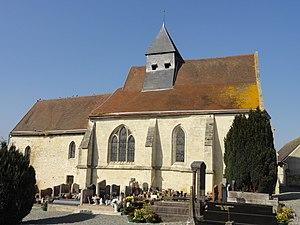
Église Saint-Martin de Belle-Église - voir titre.
L'église Saint-Martin est une église catholique paroissiale située à Belle-Église, en France. Contrairement à ce qu'annoncent ses élévations extérieures dénuées de caractère, c'est un édifice d'une surprenante complexité, qui n'est que le résultat des agrandissements et remaniements successifs depuis la fin du XIIᵉ siècle. Seulement la base du clocher roman de la fin du XIᵉ ou du premier quart XIIᵉ siècle subsiste d'origine. Elle se caractérise par sa voûte en berceau, sa grande profondeur et ses murs très épais. Le reste du chœur et de ses deux collatéraux est gothique. Il n'y a guère deux travées analogues, et la plupart des styles architecturaux sont représentés. Cependant, la plupart des travées a été bâtie avec grand soin, et l'architecture des parties orientales est tout sauf rustique. L'on trouve même des éléments remarquables par leur qualité, telles que les voûtes à six branches d'ogives du chœur et du croisillon nord avec leurs supports, ou par leur originalité. L'édifice n'est pas protégé au titre des monuments historiques, mais plusieurs éléments de son mobilier et quatre vitraux le sont en revanche.
Belle-Église est une commune française située dans le département de l'Oise, en région Hauts-de-France.